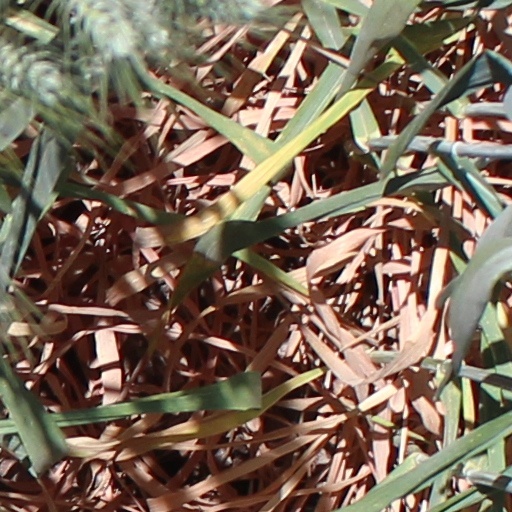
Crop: wheat